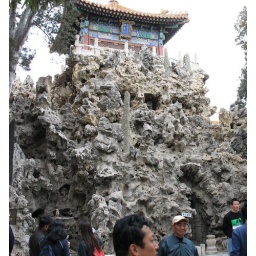
A man made stone hill with a pavillion. The emperor supposedly watched the stars at nite in it.